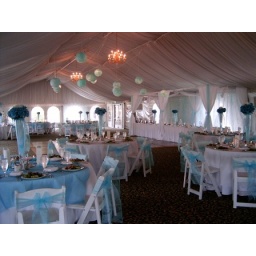
Tent at the Marriott with aqua paper lanterns over the dance floor and canopy over the head table.